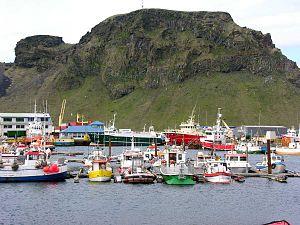
Les îles Vestmann sont un archipel d'Islande situé dans l'océan Atlantique, dans le Sud du pays. Toutes les îles sont inhabitées hormis la plus grande, Heimaey, peuplée de 4 142 habitants qui vivent principalement de la pêche. L'île de Surtsey, la plus au sud de l'archipel et point le plus méridional de l'Islande, est née en 1963 d'une éruption volcanique.